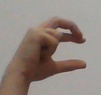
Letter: thal